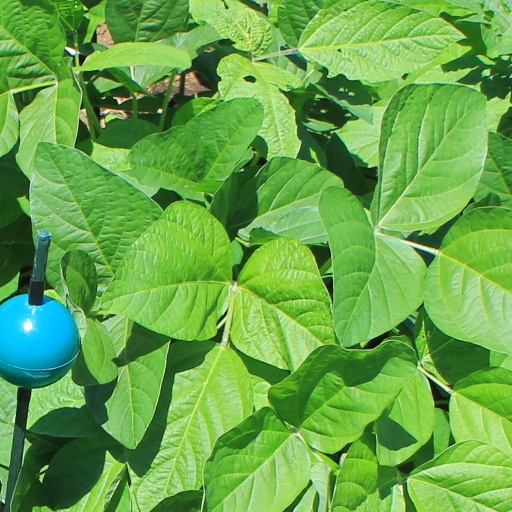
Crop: soybean